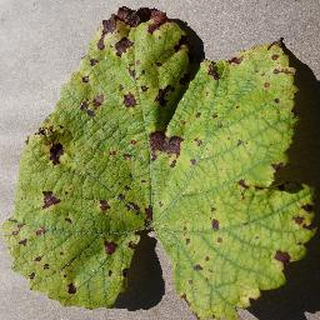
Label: grape_leaf_blight